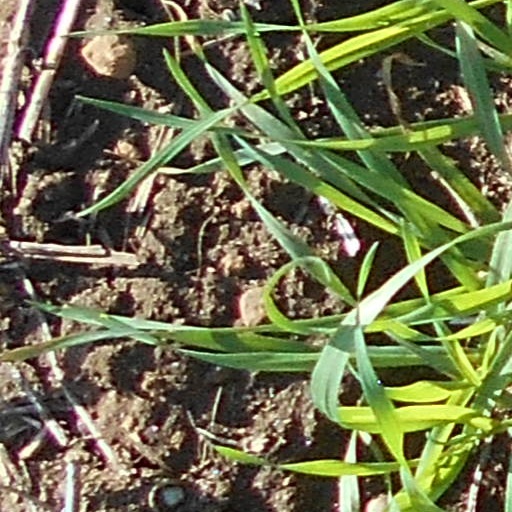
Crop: wheat